Sergio Molina Silva

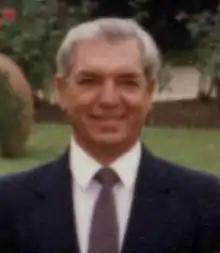

Sergio Molina Silva (born 6 September 1928) is a Chilean politician who served as minister.